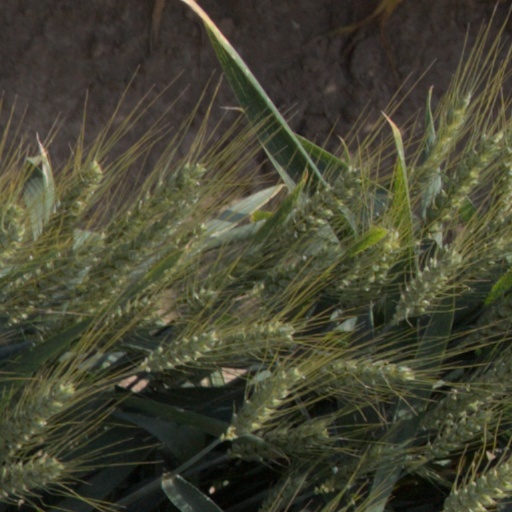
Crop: wheat